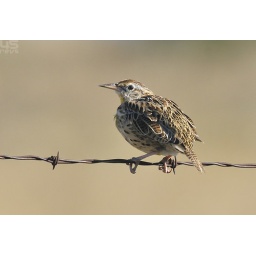
beaver lake road, kelowna, bc. shot w/ bean bag (custom-made by Audy) from inside car.